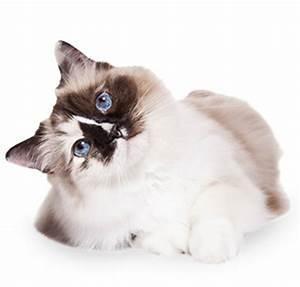
cat